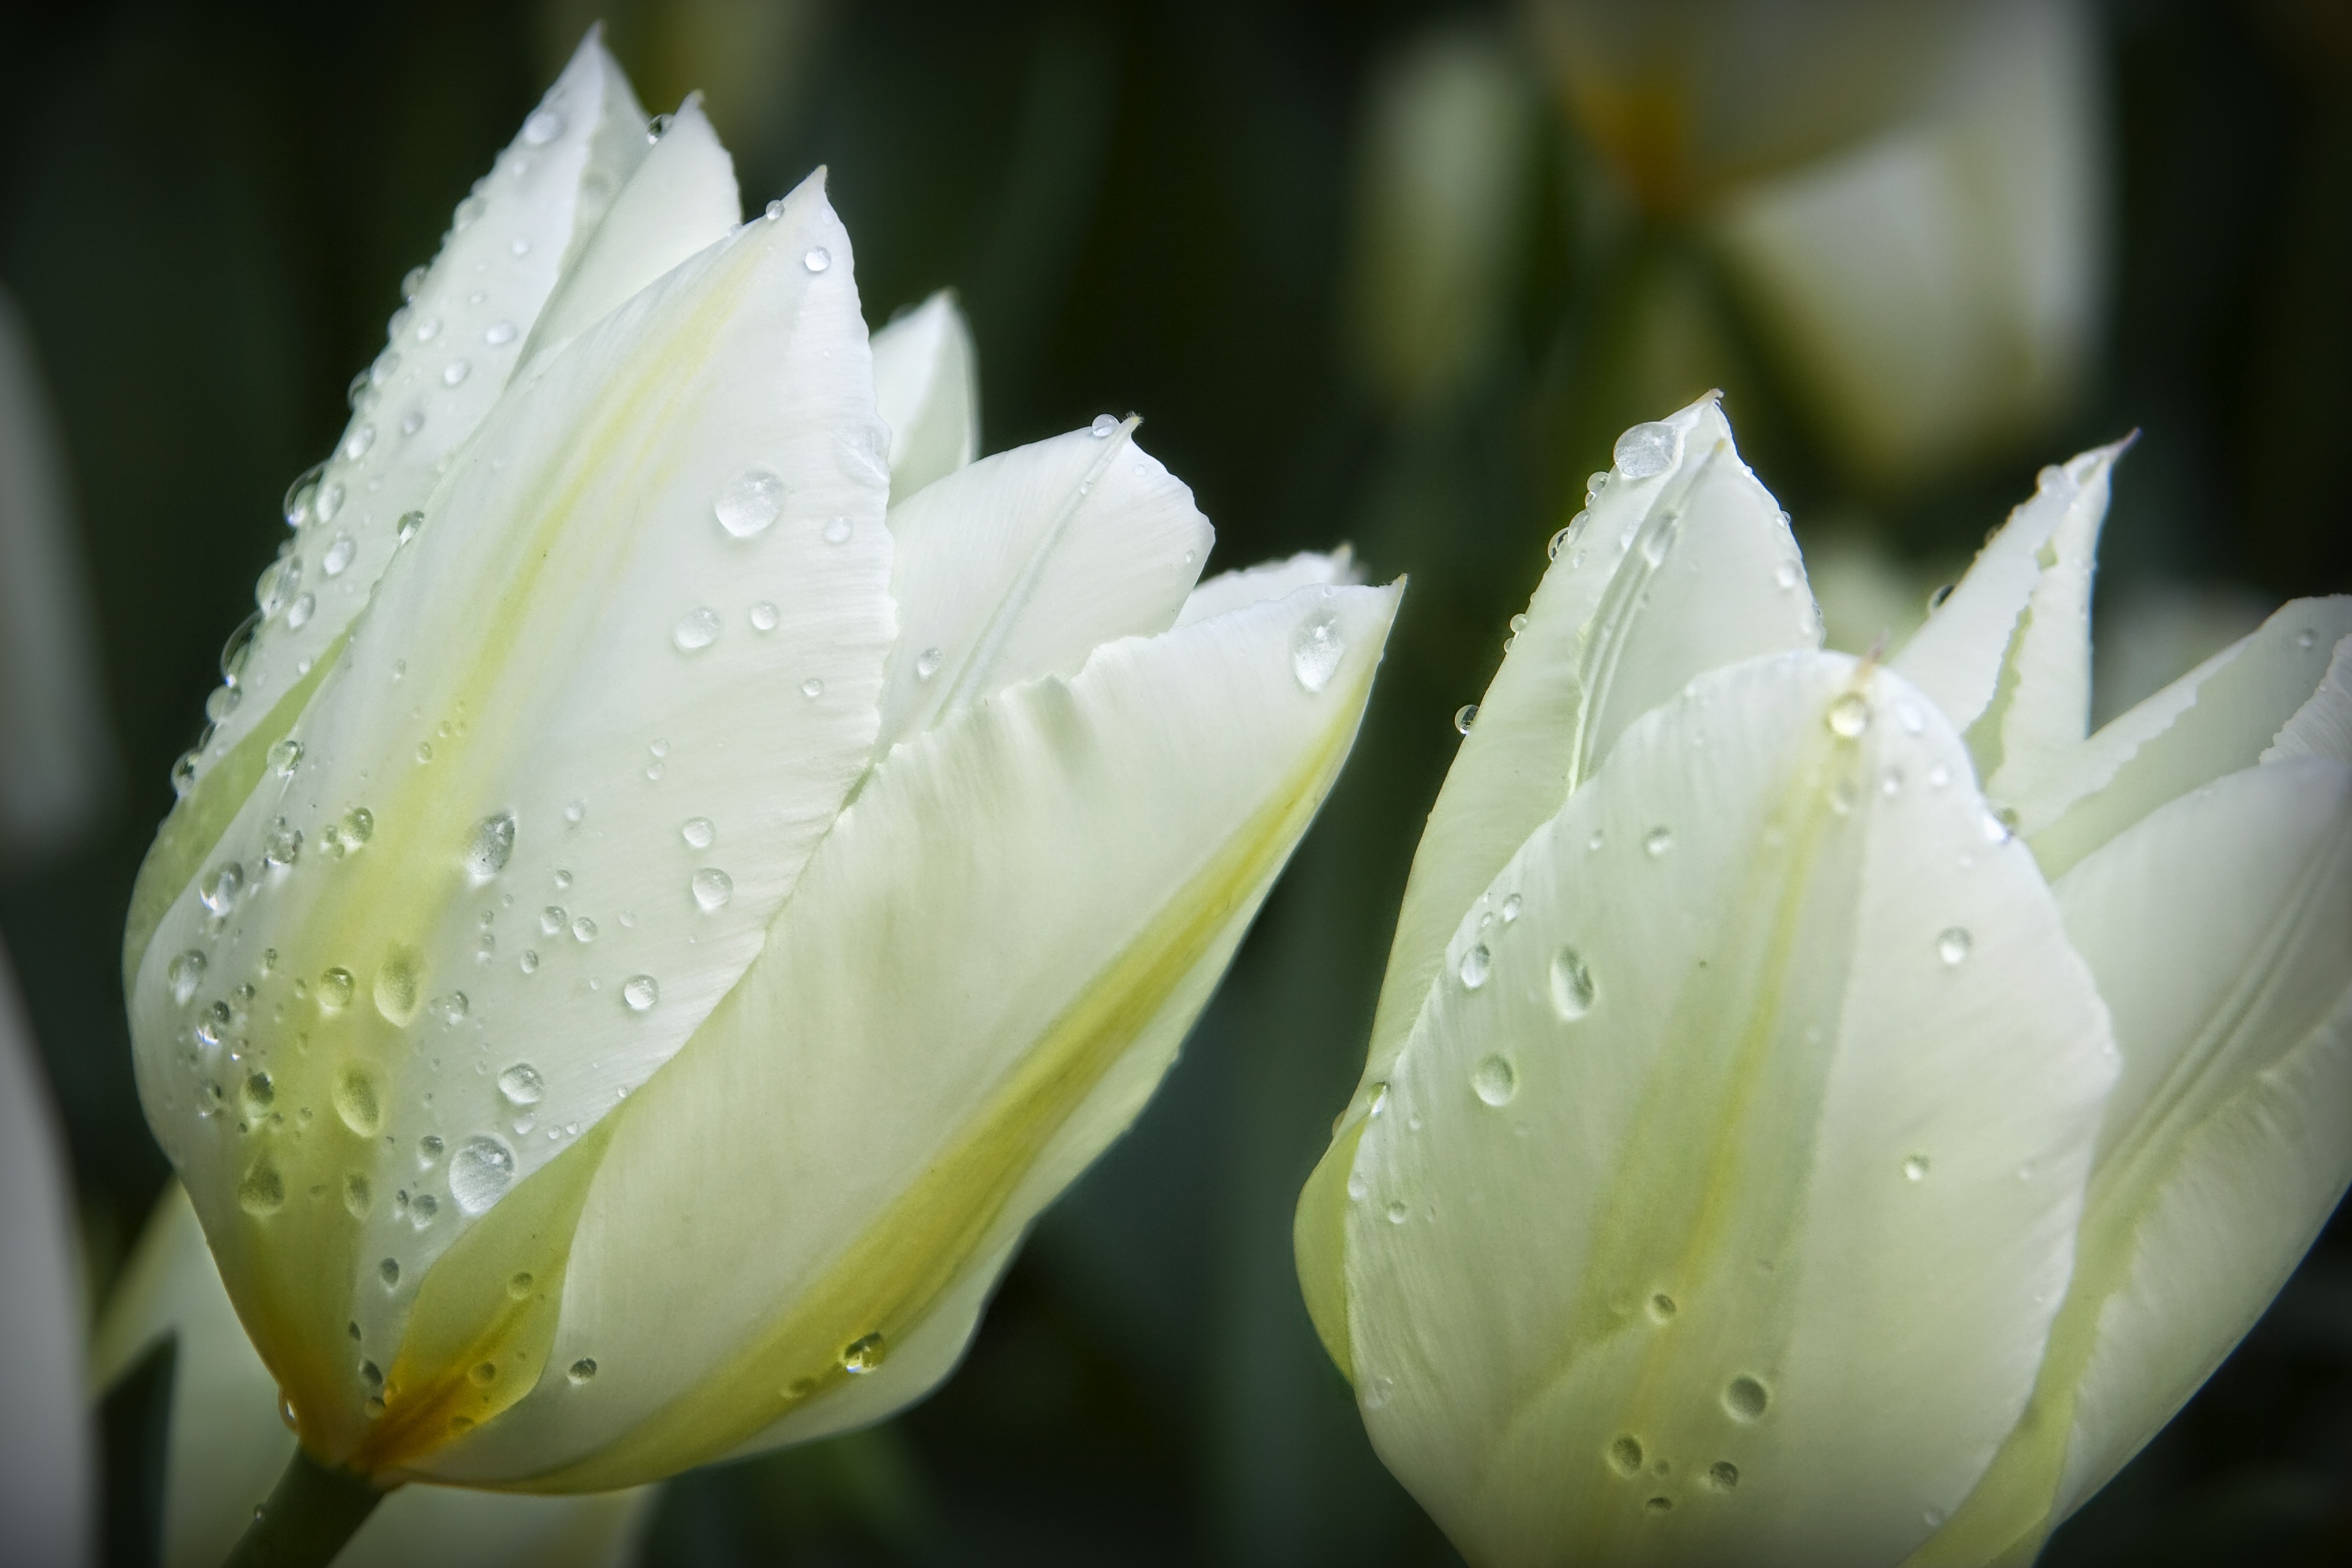
nature, plant, white, flower, petal, tulip, botany, yellow, sacred lotus, flora, flowers, close up, lily, drops of water, macro photography, flowering plant, lily family, plant stem, land plant